Global strategic petroleum reserves

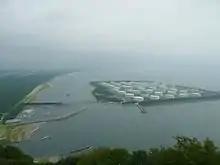
Japan Shibushi Oil Stockpile Site

As of 2010, Japan has an SPR composed of the following three types of stockpiles: